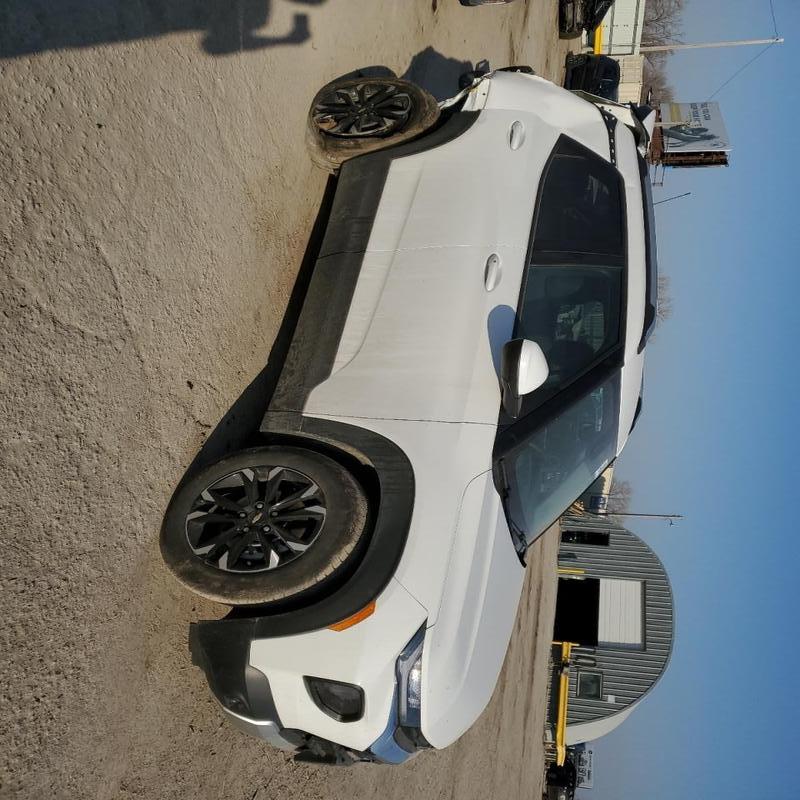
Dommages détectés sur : aile arrière droite, pare-choc arrière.
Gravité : majeur